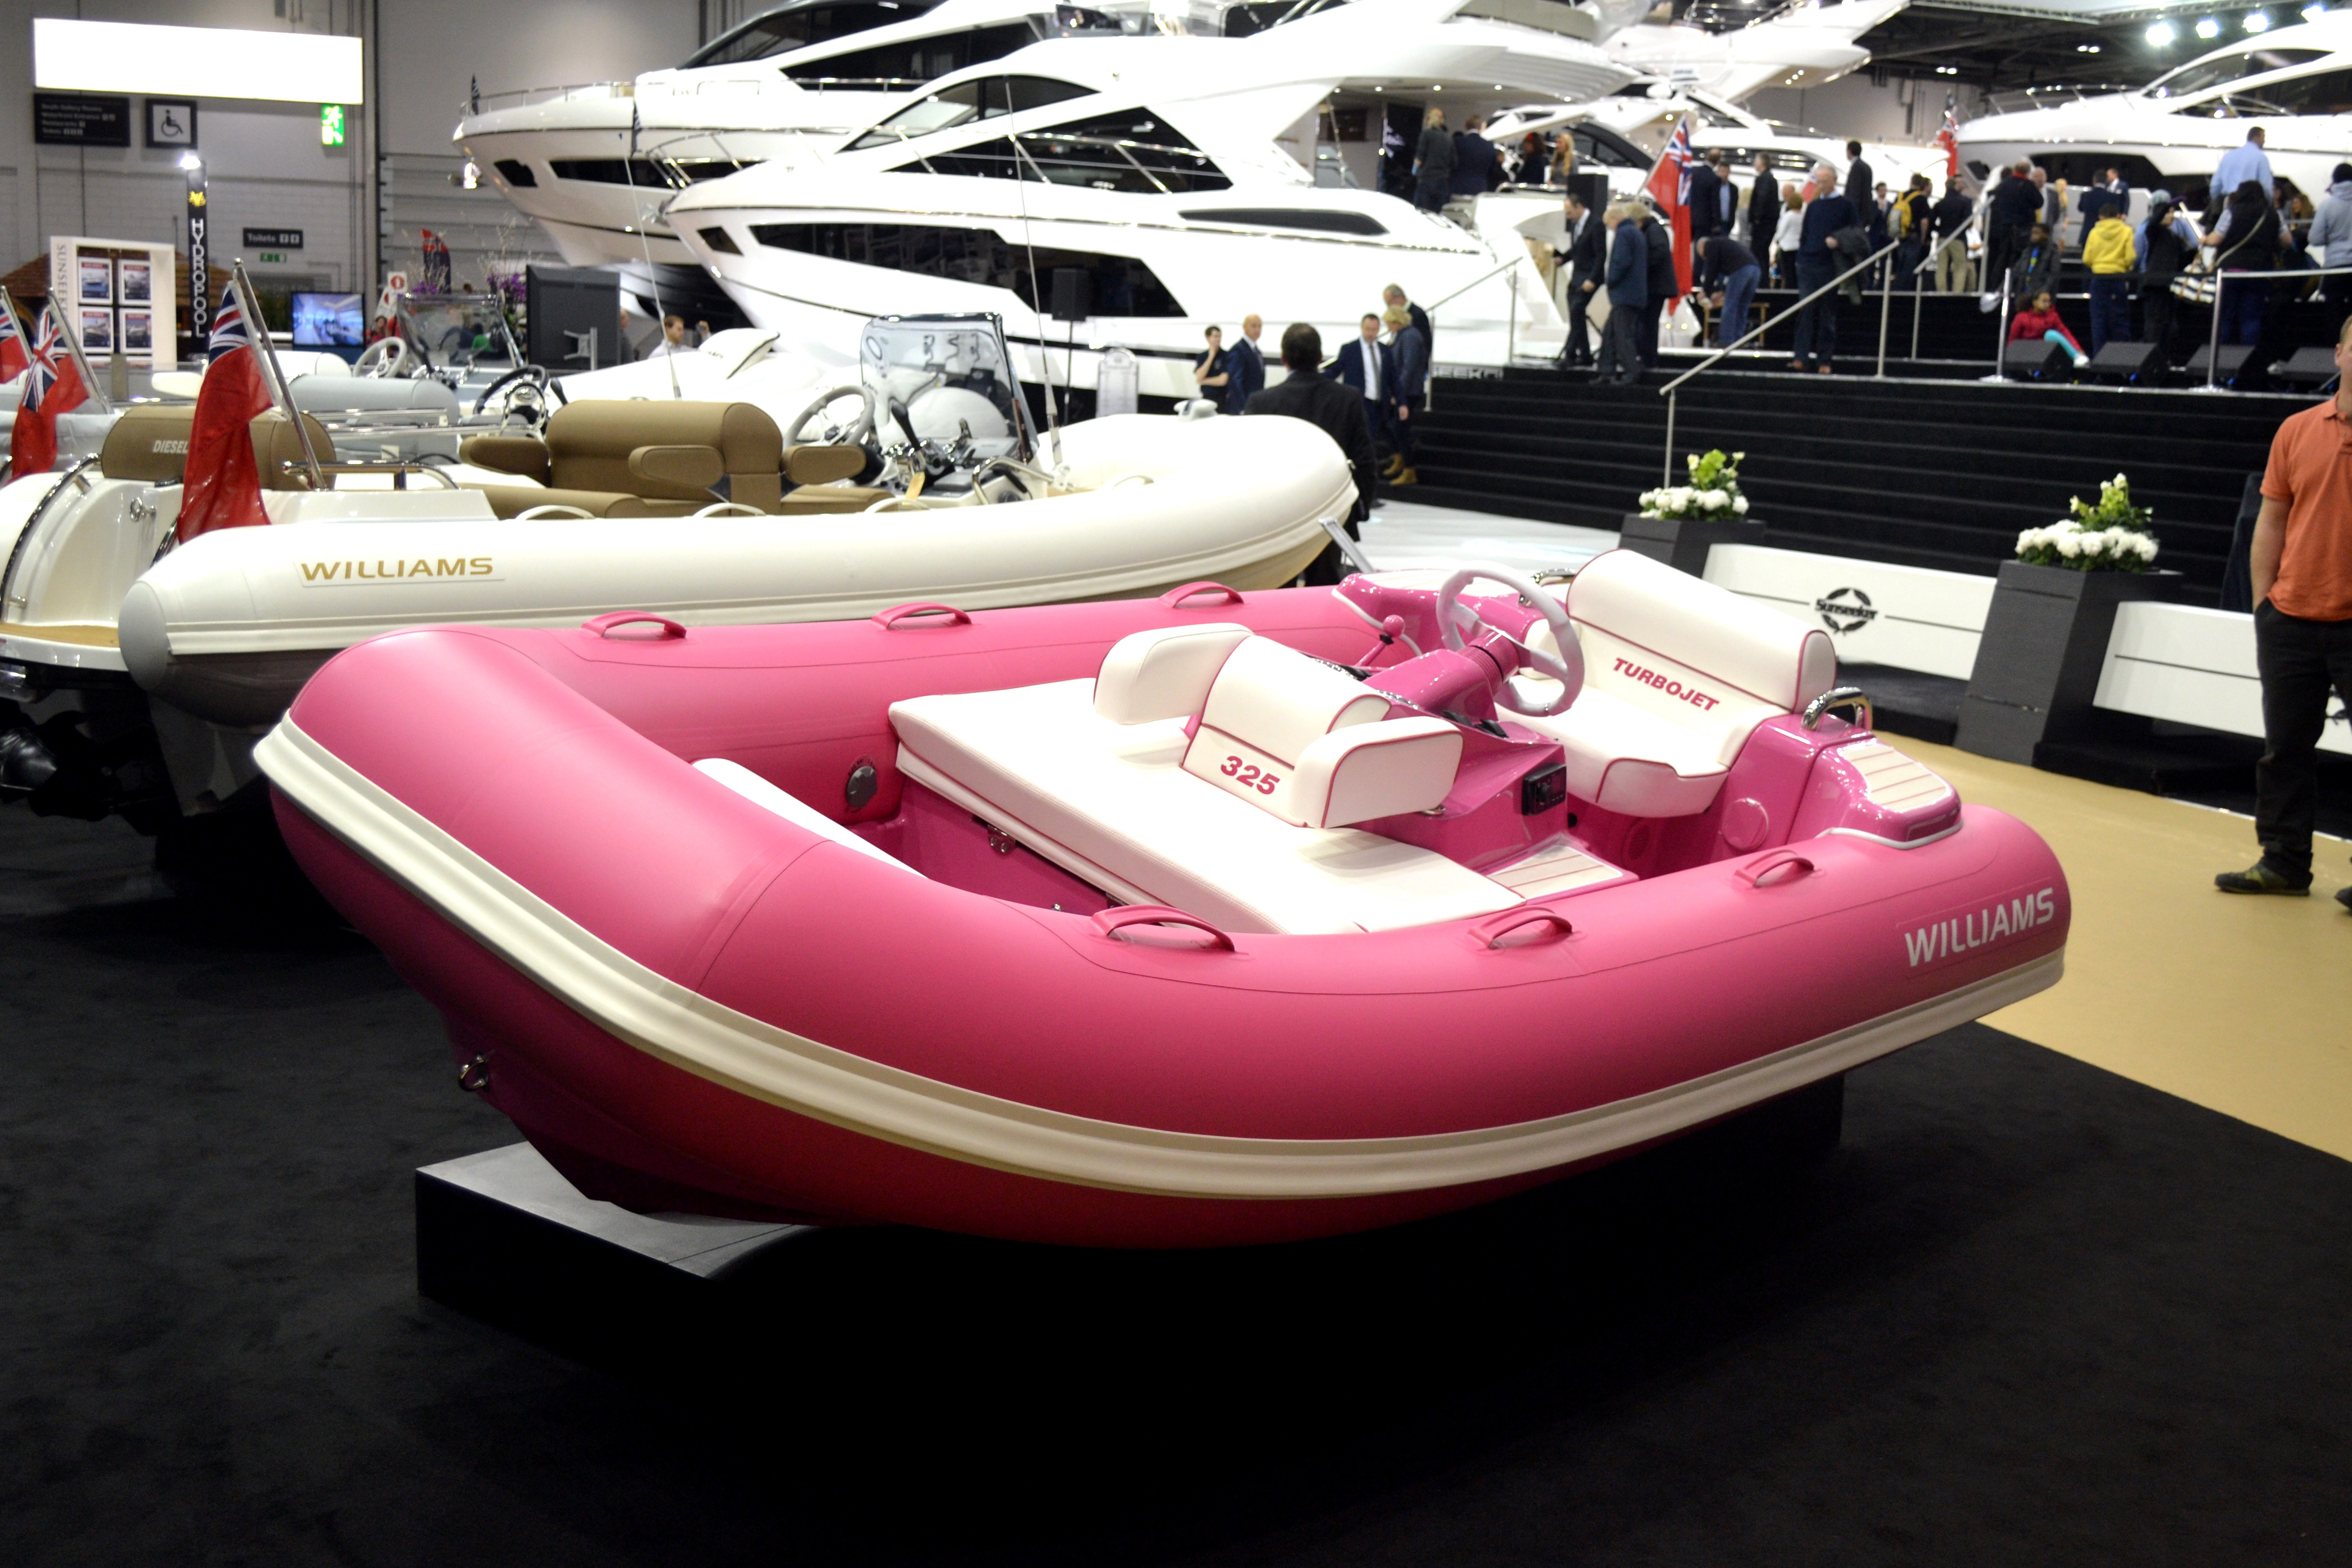
boat, vehicle, motorboat, london, 2014, boats, watercraft, yachts, ecosystem, inflatable, dinghy, auto show, dingy, inflatable boat, rigid hulled inflatable boat, bass boat, boat show